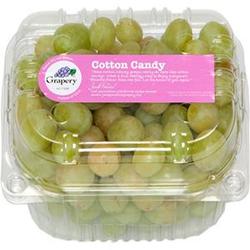
Label: Grapes